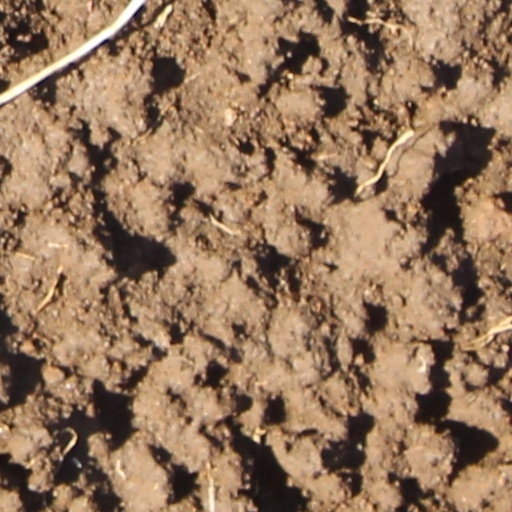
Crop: wheat